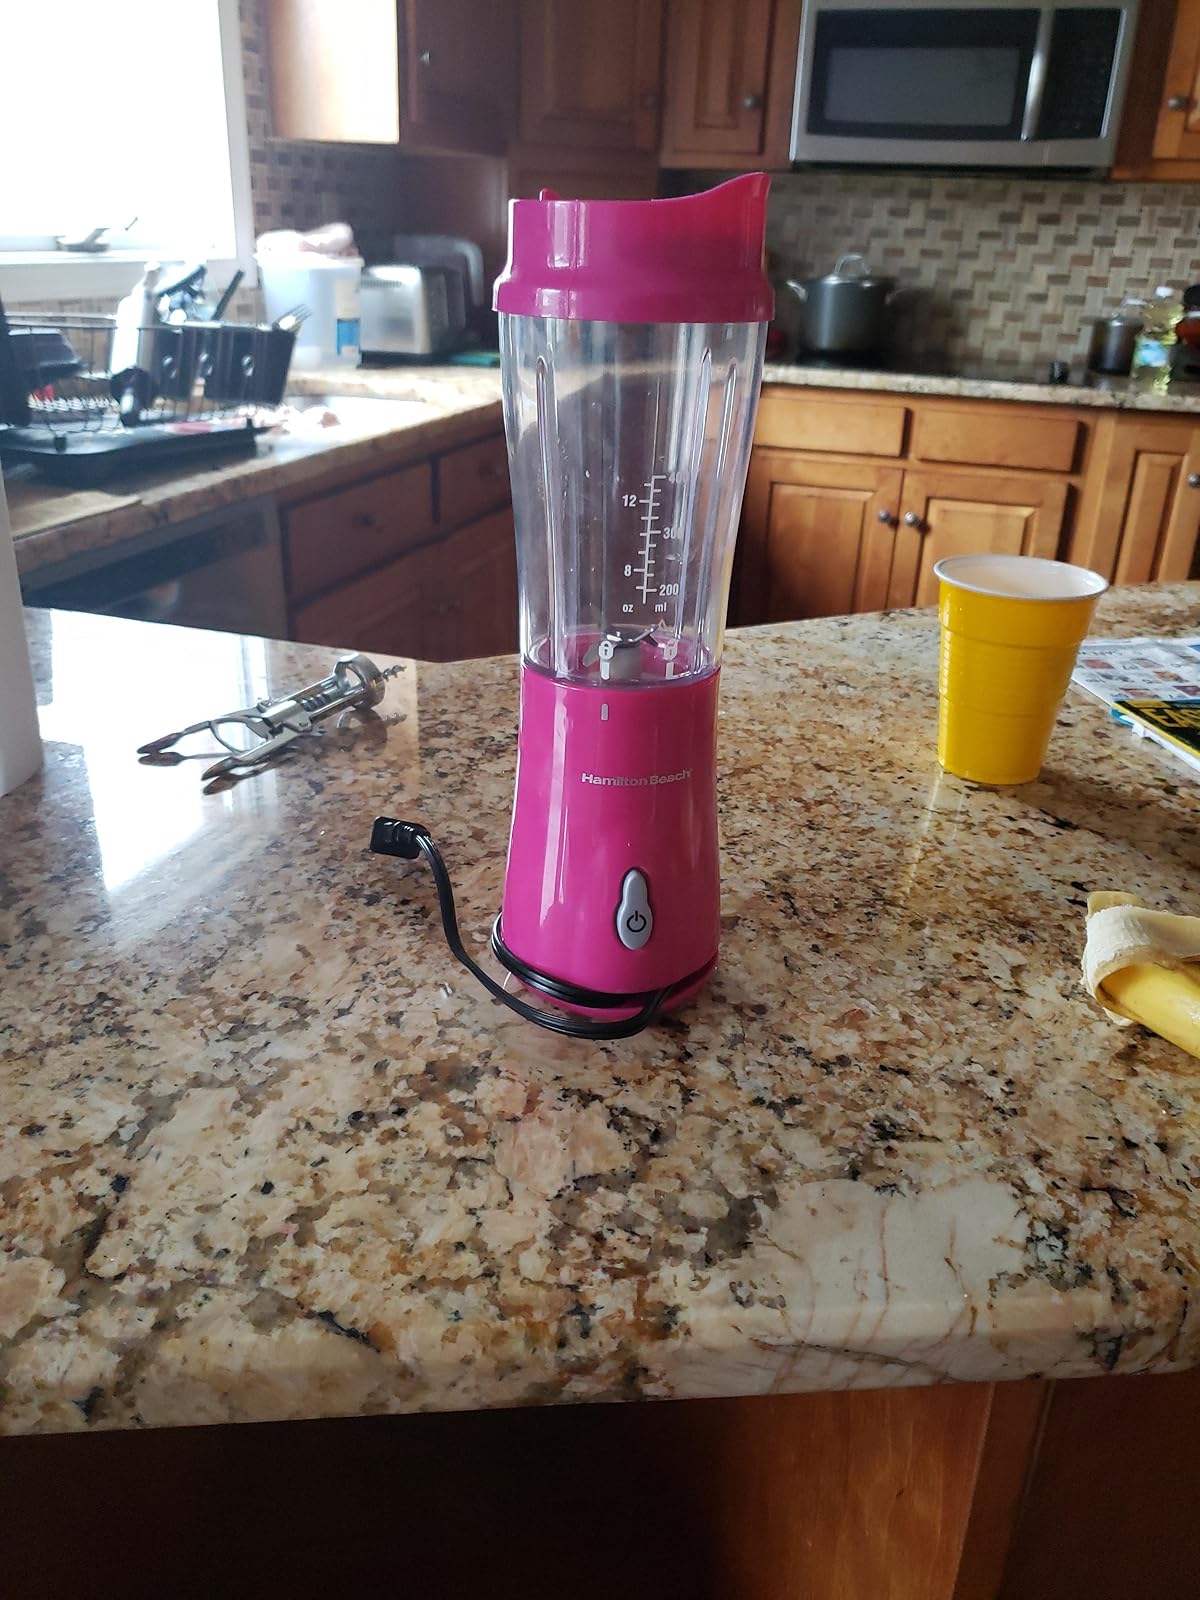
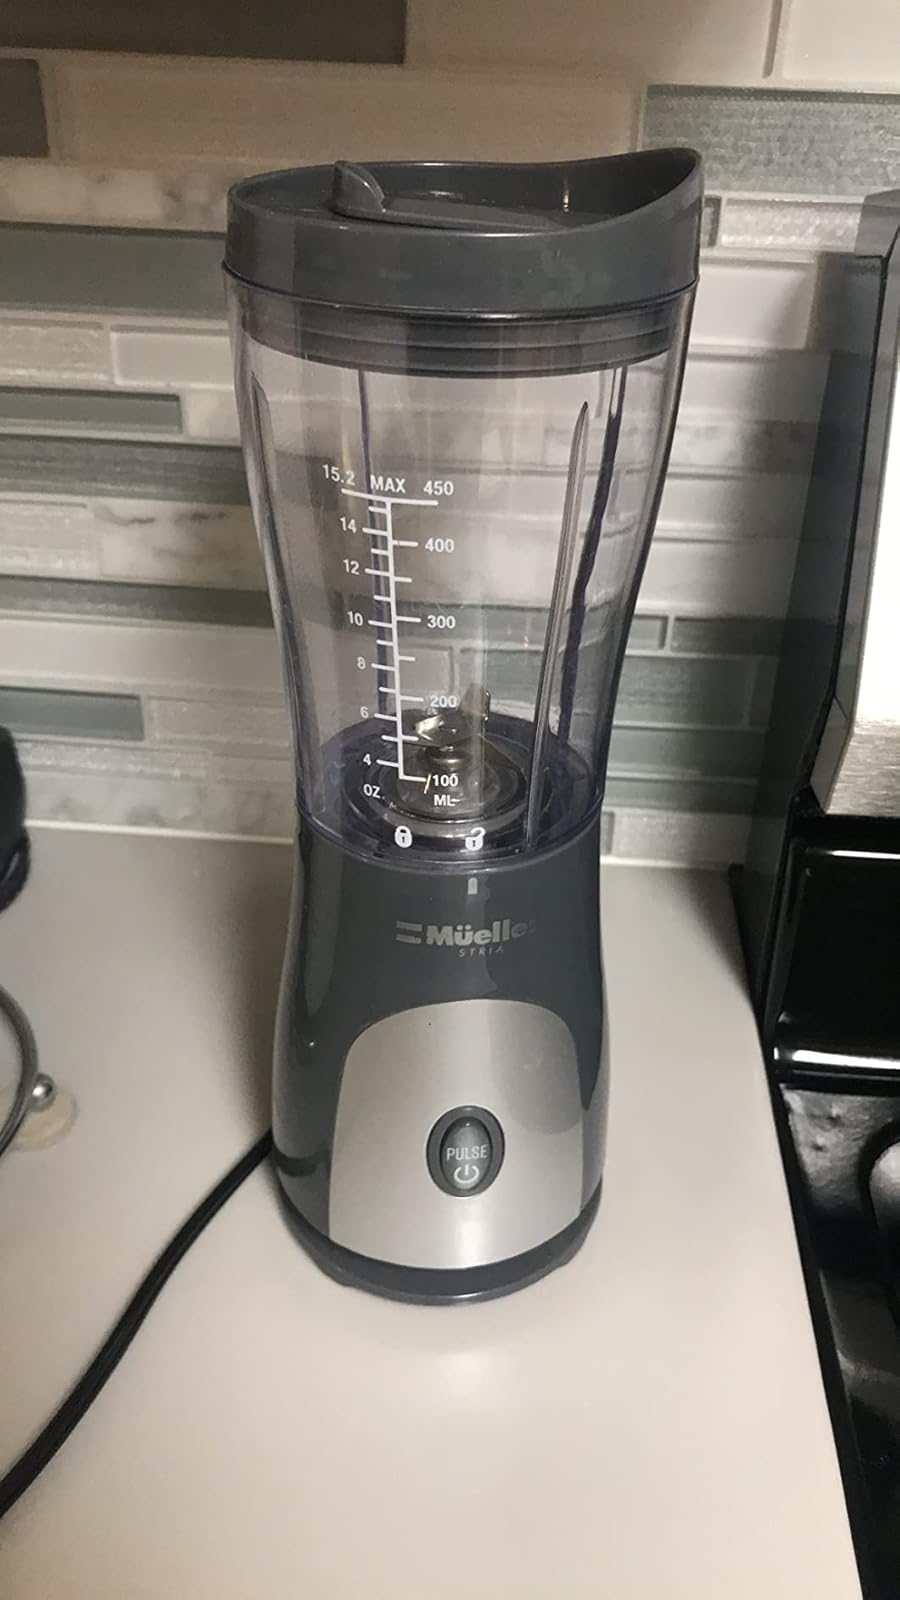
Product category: items_blender
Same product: no